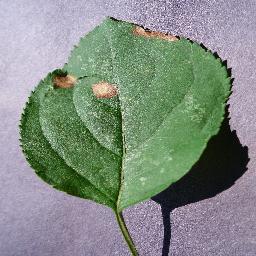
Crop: apple
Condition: black_rot